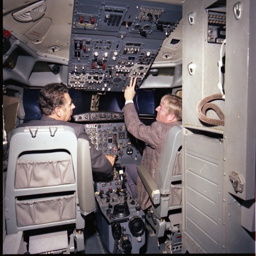
the cockpit of the simulator during approval .